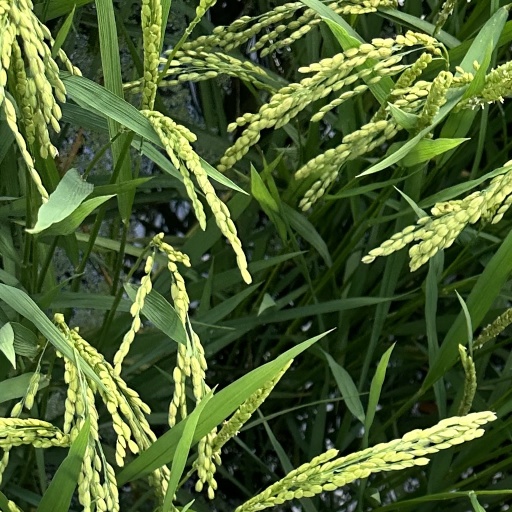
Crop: rice